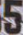
Number: 5